Greenfield Valley Heritage Park

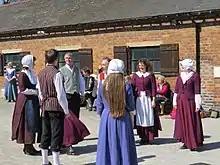
A historical reenactment event at the park

A majority of the factories were built in the late 18th century. They were powered by water power which came from the Holywell Stream. Most factories had eventually closed down by the 1960s. Some factory buildings can still be seen today.